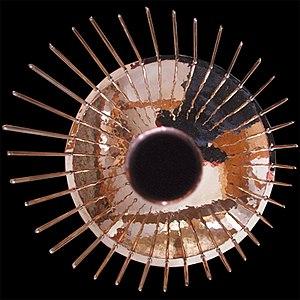
Le waterphone est un instrument de musique de la famille des instruments à friction. Inventé à la fin des années 1960 par Richard Waters, il se présente comme un réservoir arrondi en acier inoxydable, souvent plat, auquel est relié un tube. Sur le pourtour du réservoir sont fixées des tiges en bronze de différentes tailles. On peut introduire une petite quantité d'eau dans le tube, ce qui provoque des échos et des variations de hauteur, produisant un son parfois comparé au chant des baleines et autres cétacés.